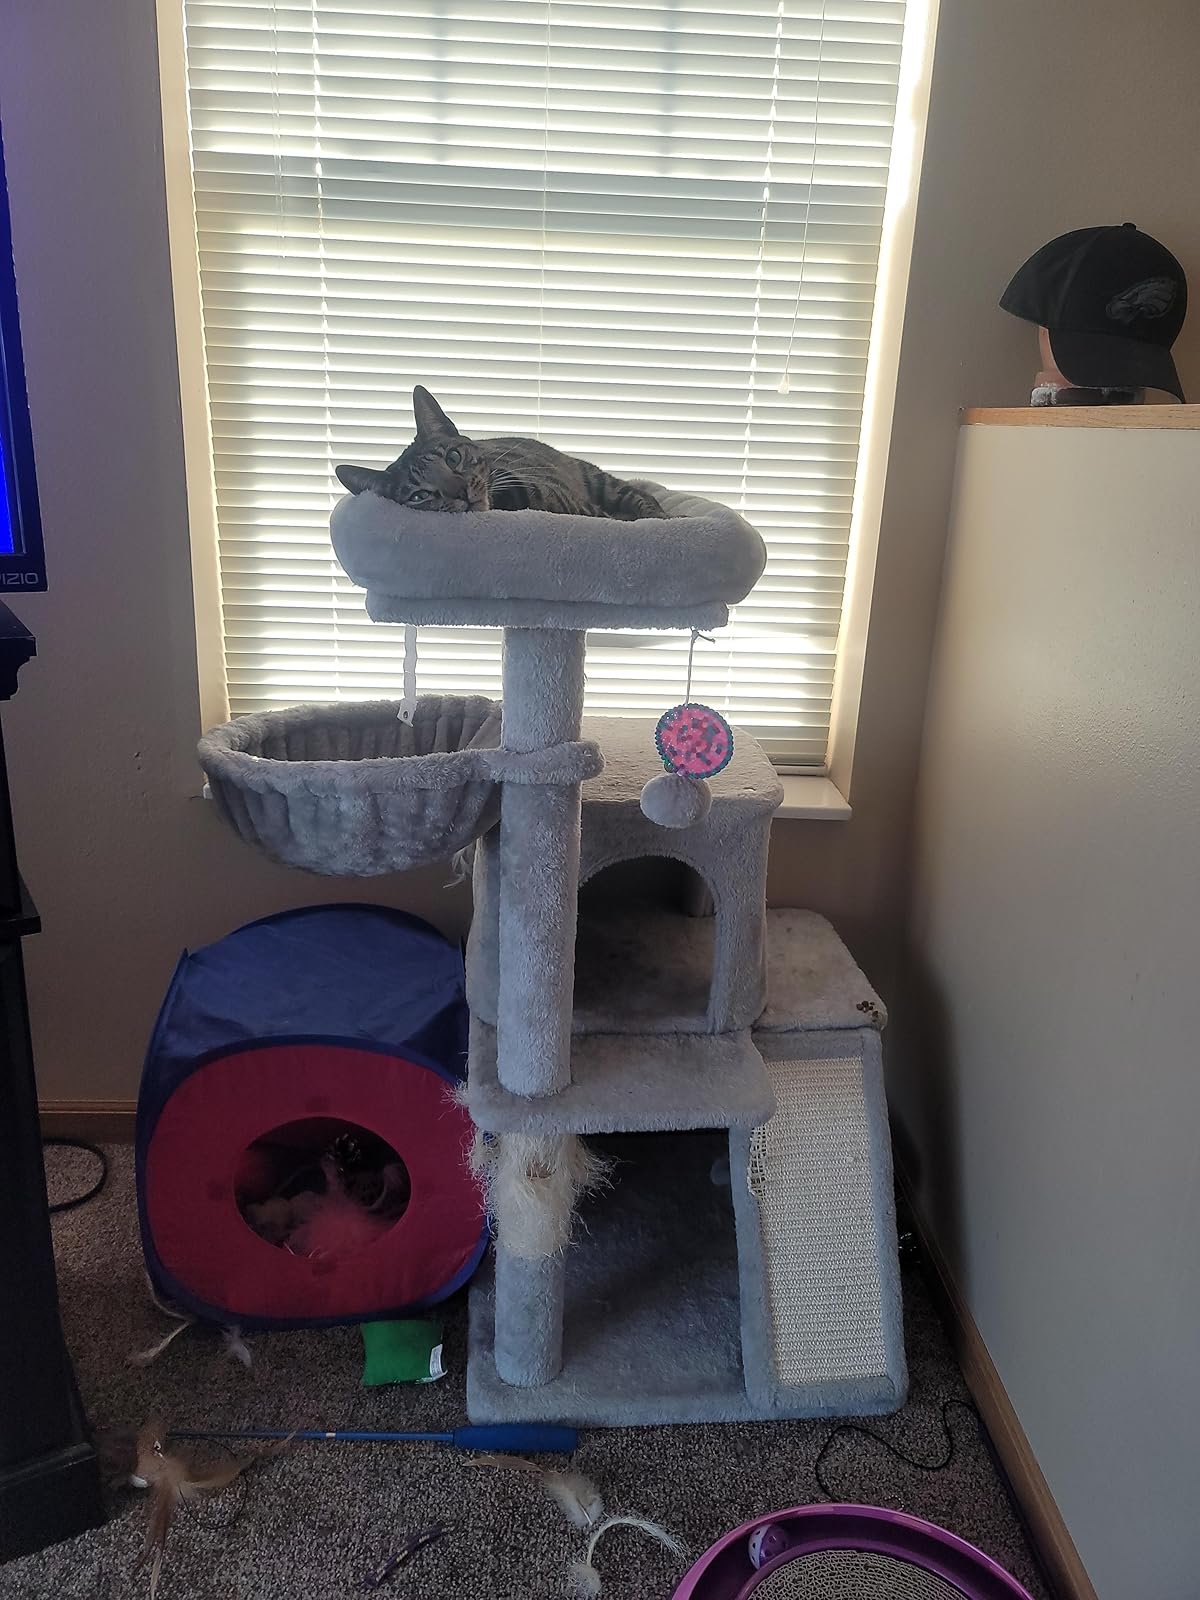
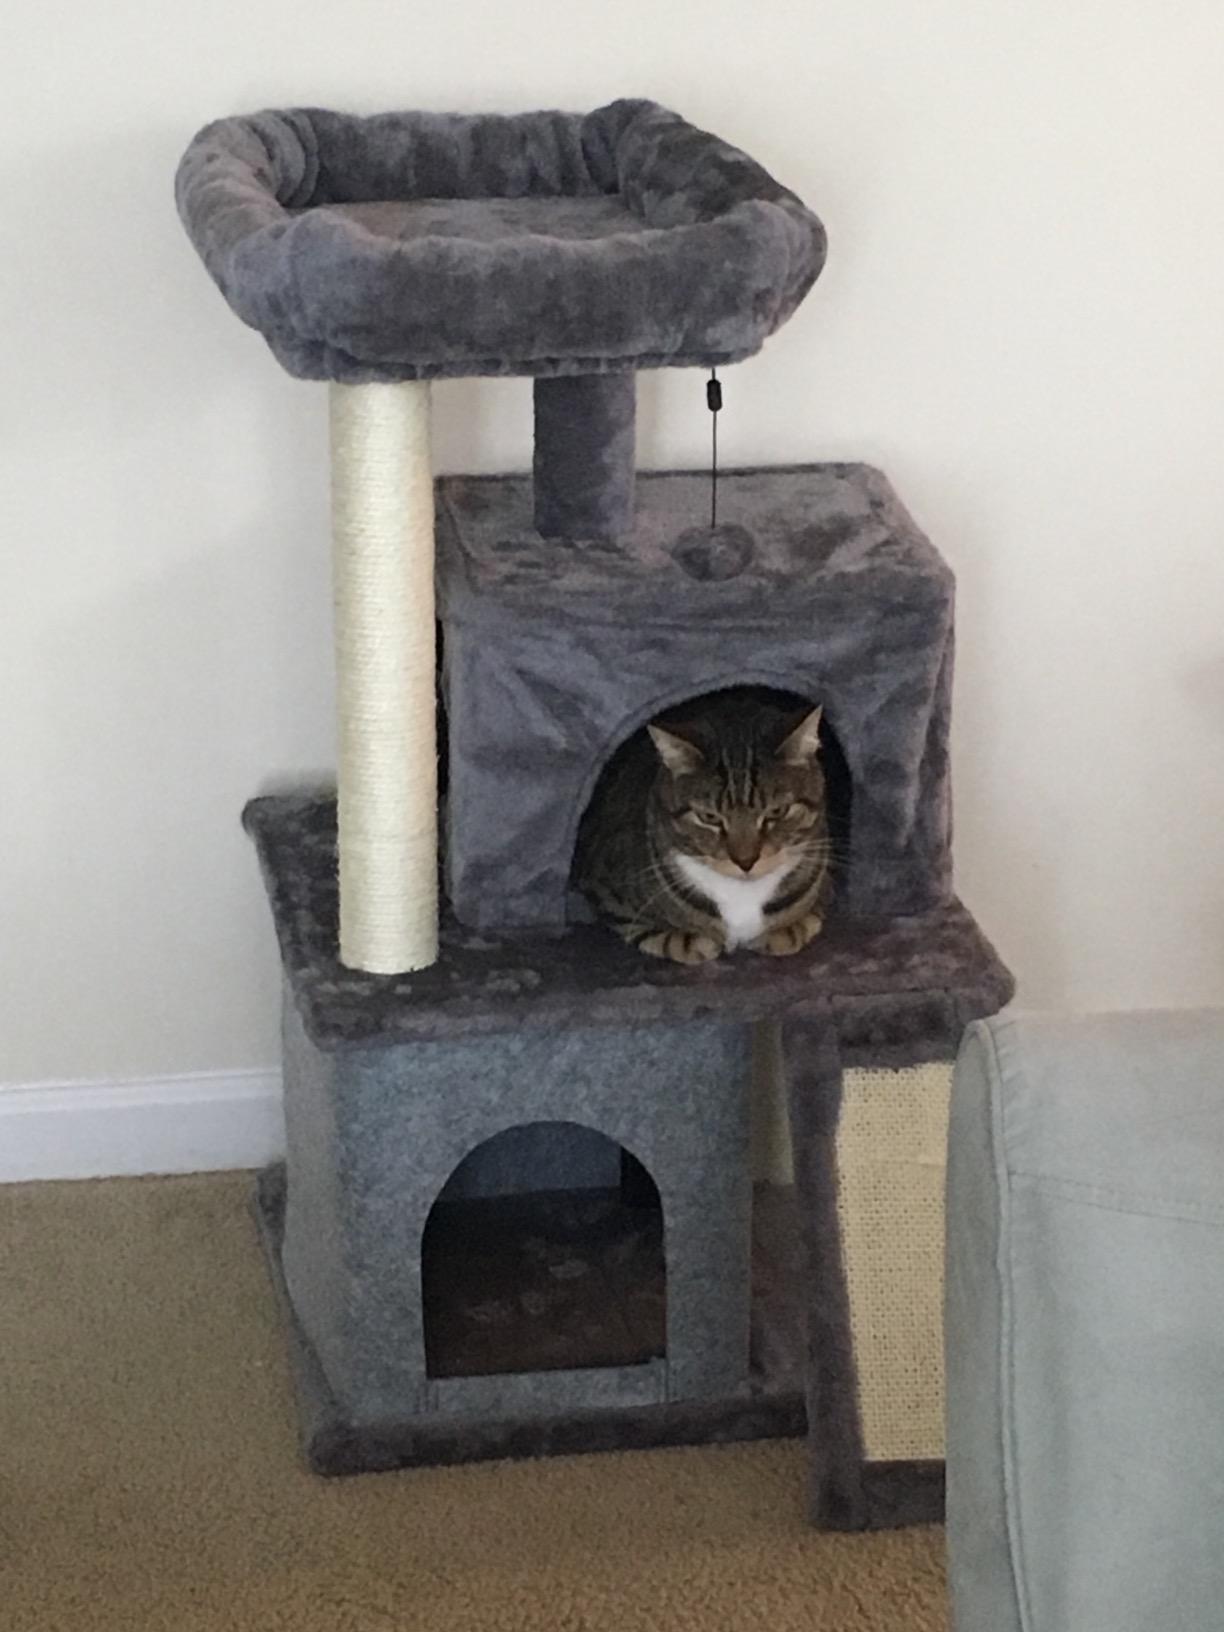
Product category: items_cat tree
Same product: no